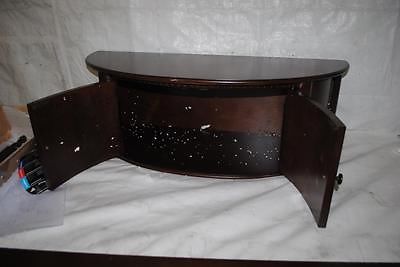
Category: table